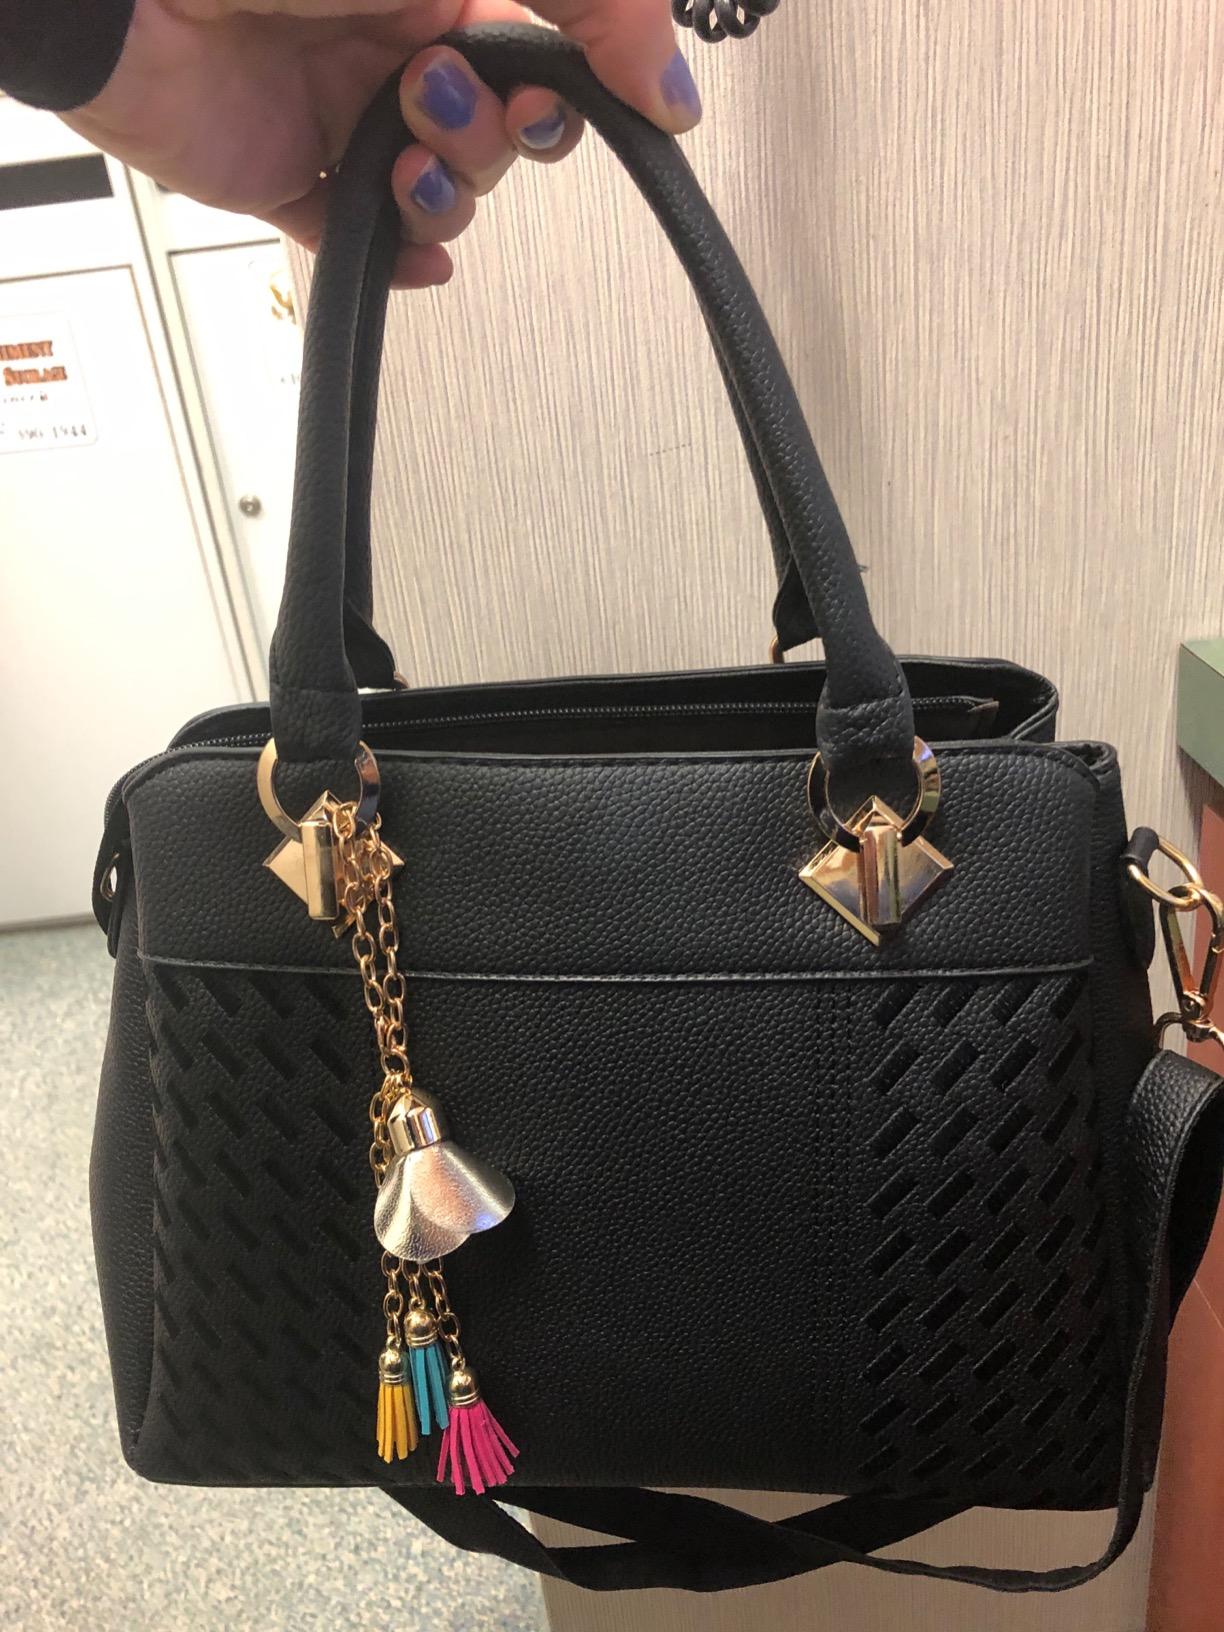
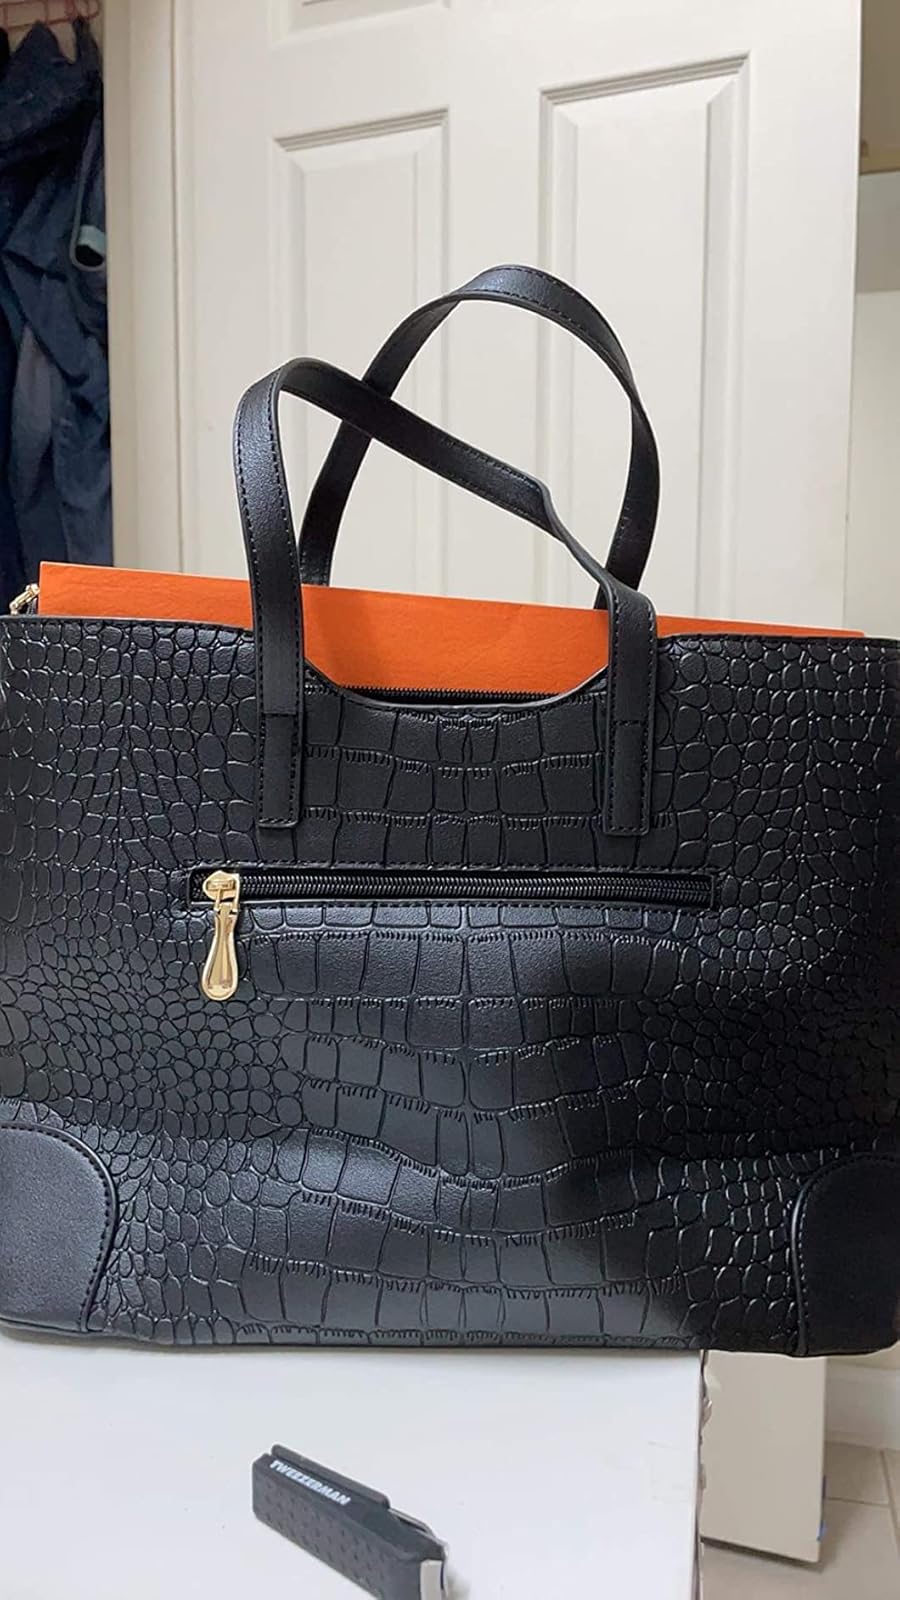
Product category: accessories_handbag
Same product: no